Cassava production in the Republic of the Congo

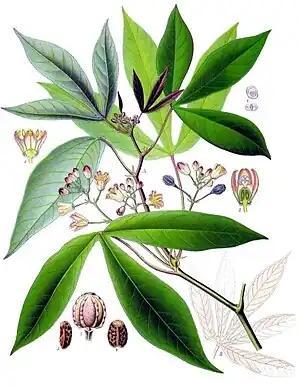
Cassava plant

Cassava ("Manihot esculenta", "manioca" in French language) production is important to the economy of the Republic of the Congo as it is its prime crop. The importance of cassava consumption is reflected in the country's popular song, "The Congolese Love Cassava". It is consumed in several forms, and marketed as paste, "cossettes", "foufou" (flour), and "chikwangue". As a staple food crop, cassava is grown in most parts of the country, except the southern region where the crops grown are banana and plantains. Cassava and yams are the primary subsistence crops grown in the country's valleys, with farmers producing five harvests per year. The Republic of the Congo, as of 1996, was the world's second largest consumer of cassava after Zaire, now known as the Democratic Republic of the Congo.